Prideaux Place

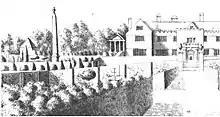
Prideaux Place, east front, detail of 1741 drawing by Edmund Prideaux

Prideaux Place is a grade I listed Elizabethan country house in the parish of Padstow, Cornwall, England. It has been the home of the Prideaux family for over 400 years. The house was built in 1592 by Sir Nicholas Prideaux (1550–1627), a distinguished lawyer, and was enlarged and modified by successive generations, most notably by his great-great-grandson Edmund Prideaux (1693–1745) and by the latter's grandson Rev. Charles Prideaux-Brune (1760–1833). The present building, containing 81 rooms, combines the traditional E-shape of Elizabethan architecture with the 18th-century exuberance of Horace Walpole’s Strawberry Hill Gothic.